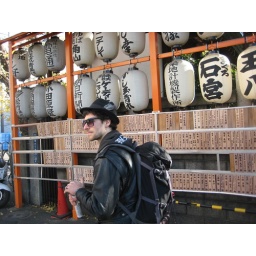
by the tsukiji fish market